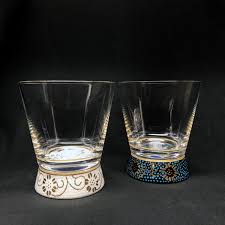
Waste category: glass